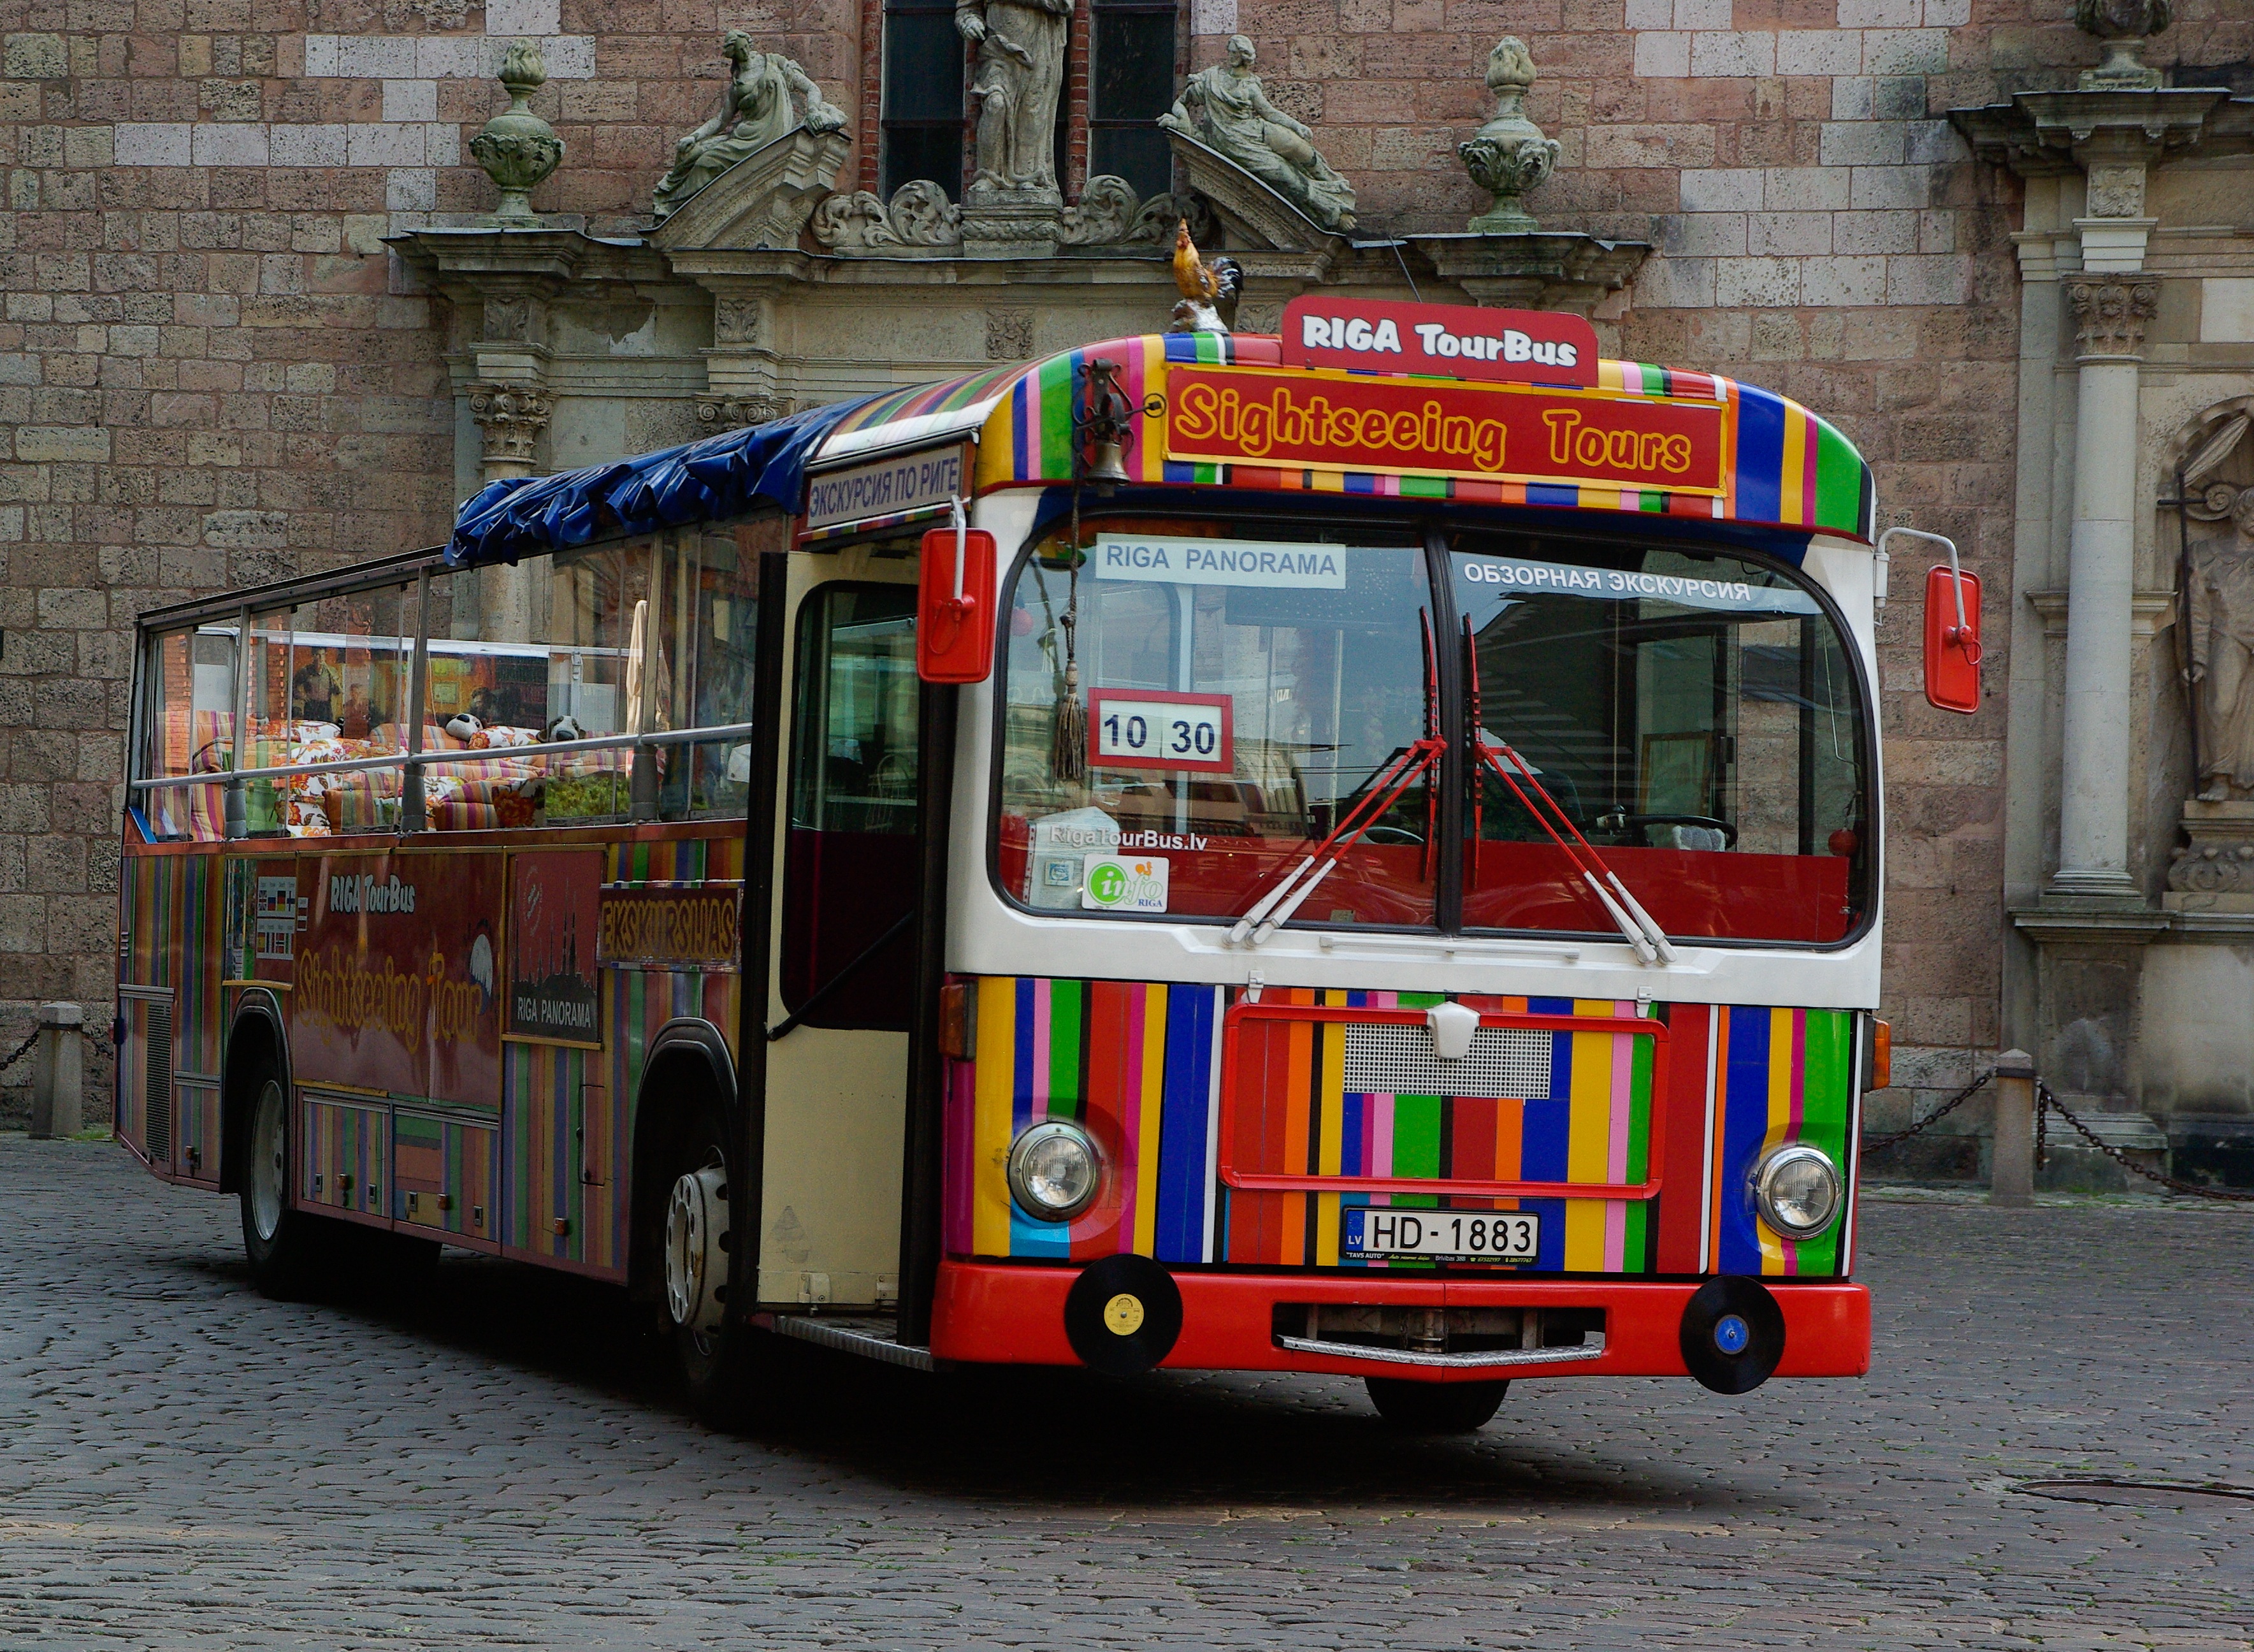
transport, vehicle, tourism, public transport, bus, trolleybus, riga, latvia, double decker bus, land vehicle, mode of transport, metropolitan area, tour bus service